Juba dance

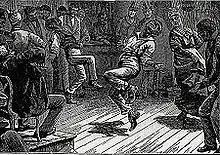
Master Juba from American Notes

The Juba dance or hambone, originally known as Pattin' Juba (Giouba, Haiti: Djouba), is an African-American style of dance that involves stomping as well as slapping and patting the arms, legs, chest, and cheeks (clapping). "Pattin' Juba" would be used to keep time for other dances during a walkaround. A Juba dance performance could include steps such as the "Jubal Jew", "Yaller Cat", "Pigeon Wing" and "Blow That Candle Out".